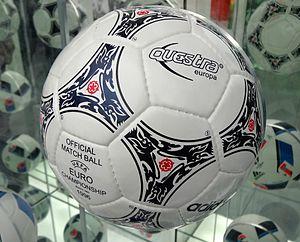
Il s'agit de la 10ᵉ édition du Championnat d'Europe de football qui se tient tous les quatre ans et est organisé par l'UEFA.